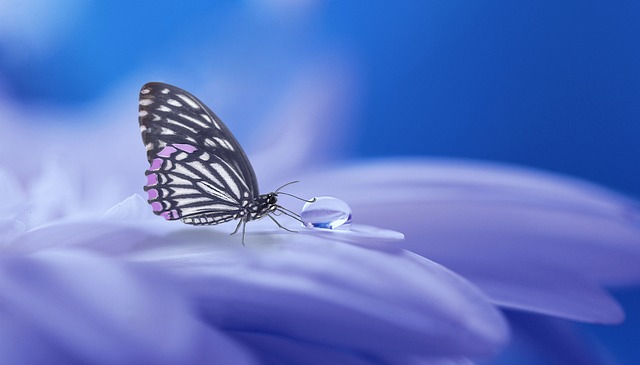
Label: farfalla